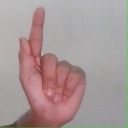
अक्षर: ळ